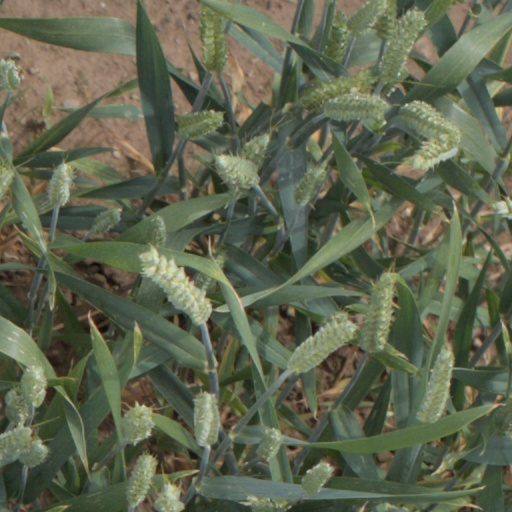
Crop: wheat